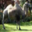
Label: camel